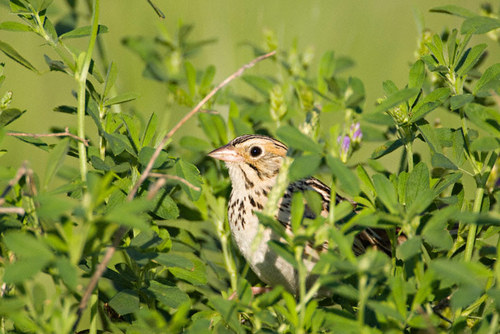
this bird has a round body with a white belly his neck, sides, wings, and back are white with brown linesthe bird has a very light brown colored breast, belly, and abdomen, but has brown streaks from its crown to its coverts.
this is a white bird with black and brown streaks and a pointy beak.
this bird has a speckled belly and breast with a short pointy bill.
a small brown and black striped bird with a grey throat and belly. the crown is black and brown striped and the bill is short and pointed.
this small beige bird has brown lines and spots on its body and yellow eyebrow.
this bird has wings that are brown and has a white belly
this small bird has cpffee colored feathers.
this is a small bird, brown in color, with a sharp bill.
the crown of the bird has distinctive pattern of dark brown, and light brown stripes throughout.
Species: Baird Sparrow